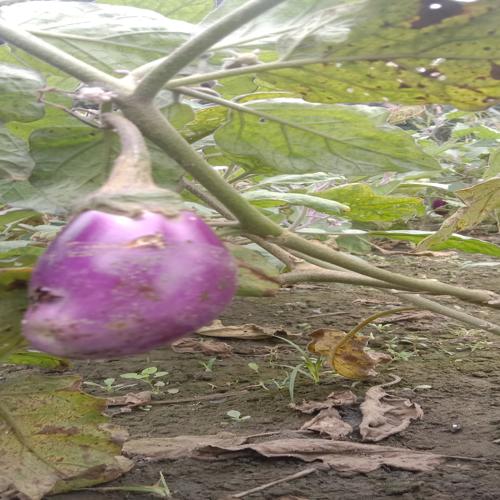
Label: Shoot and Fruit Borer